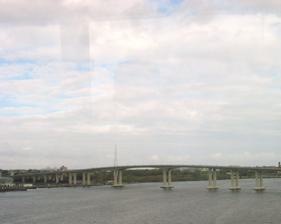
Building: Victory Bridge (New Jersey)
Country: United States of America
Year built: 1926
For other uses, see Victory Bridge (disambiguation) . Bridge in New Jersey and Perth Amboy, New Jersey Victory Bridge The Victory Bridge as seen from the Edison Bridge Coordinates 40°30′28″N 74°17′31″W / 40.50778°N 74.29194°W / 40.50778; -74.29194 Carries 4 lanes of Route 35 , bikes/pedestrians Crosses Raritan River Locale Sayreville, New Jersey and Perth Amboy, New Jersey Maintained by NJDOT Characteristics Design segmental precast concrete History Opened June 24, 1926 (original bridge, demolished 2004) June 8, 2004 (new bridge) September 2, 2005 (northbound bridge) Location The Victory Bridge is a highway bridge in the U.S. state of New Jersey that carries Route 35 over the Raritan River , connecting the Middlesex County communities of Perth Amboy on the north and Sayreville to the south. The bridge is operated and maintained by the New Jersey Department of Transportation (NJDOT). Photo of the original Victory Bridge The new bridge replaced the original Victory Bridge, a swing bridge dedicated to the U.S. troops who served in World War I and opened in June 1926 at ceremonies attended by 200,000 people. The original bridge was in turn a replacement for the County Bridge, a swing bridge designed for pedestrians and carriages. At the time of its construction, the original 360-foot  Victory bridge (110 m) was the longest such structure in New Jersey. The new bridge consists of twin structures (northbound and southbound), each carrying two 12-foot  travel lanes (3.7 m), a 10-foot bike lane/outside shoulder (3.0 m) and a 3-foot shoulder (0.91 m). The southbound bridge also has a 6-foot-wide sidewalk (1.8 m). The bridge was designed with a record-setting 134-meter main span (440 ft)—the longest precast cantilever segmental construction in the United States. To reduce the construction time, the NJDOT selected the segmental precast concrete construction method for both the superstructure and substructure. The department estimated that by using this type of approach, it would reduce the duration of construction by at least one year and save millions of dollars in life cycle costs. Construction on the first half of the new high level fixed bridge across the Raritan River was completed on June 8, 2004. The old Victory Bridge was then demolished and the new northbound parallel bridge was constructed in its place. The new, northbound section of the bridge opened to traffic on September 2, 2005. The new high-level fixed bridge eliminates traffic delays caused when opening the former low-level swing bridge to allow boat traffic to pass through. At each end of the new bridge are concrete stanchions, containing the original bridge's dedication plaque on one side and the new one's on the other. On the bridge's light poles, a feature arriving with the new bridge, are plaques honoring various battles in which American troops participated. In the decade through 2014, nearly 80 individuals have attempted suicide by jumping off the new Victory Bridge, resulting in 22 deaths. In February 2011, The City of Perth Amboy sent a resolution to Governor Chris Christie and the New Jersey General Assembly requesting the addition of a fence along the Victory Bridge. Currently there are no phones along the bridge route but there are suicide hotline numbers listed along the bridge's route. Following the temporary closure of the pedestrian sidewalks and bike lanes in October 2014, NJDOT officials installed five-foot-high (1.5 m) fences along both sides to prevent further suicides. See also List of bridges documented by the Historic American Engineering Record in New Jersey List of crossings of the Raritan River References